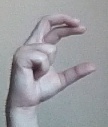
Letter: thal